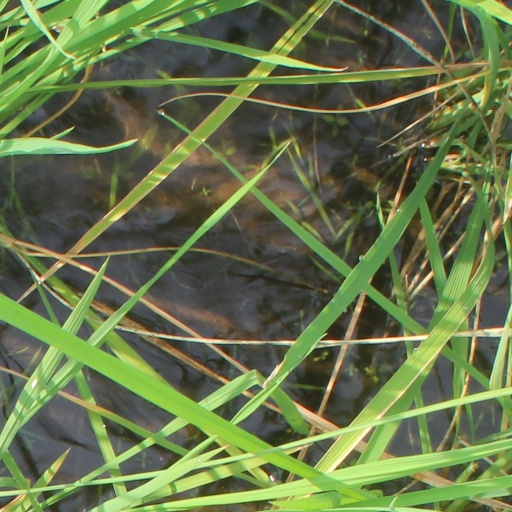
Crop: rice